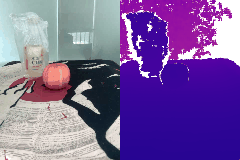
Label: apple